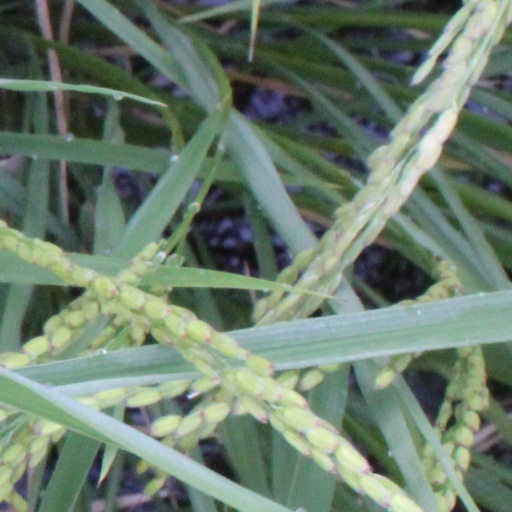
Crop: rice